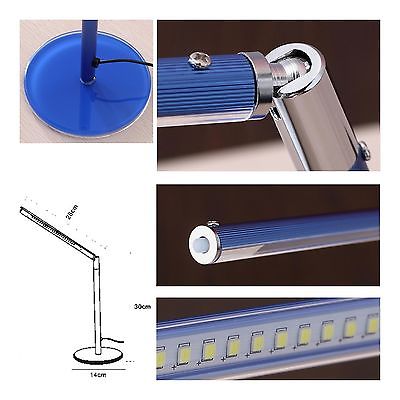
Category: lamp